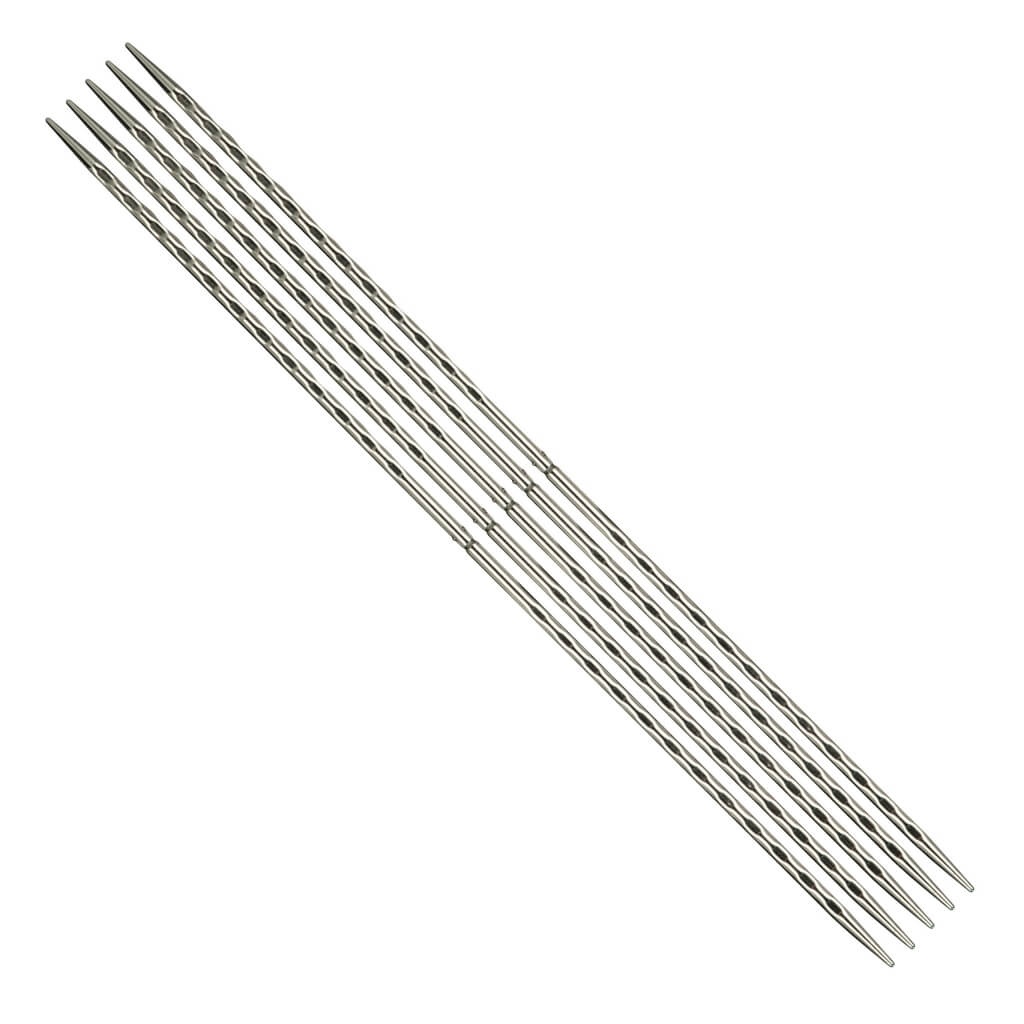
Addi Strumpfstricknadel, Quintett Novel
Die Erfolgsfamilie Novel wird mit den 5 Lace-Nadeln ergänzt. Das Nadelspiel mit viereckige Nadeln im ergonomischen Design sorgt mit seiner strukturierten Novel-Struktur für ein gleichmäßiges Maschenbild, mühelos und unverkrampft. Material: Messing weißbronziert mit zwei Lace-Spitzen 15 – 23 cm | 3,0 – 8,0 mm
Brand: Addi
Category: Arts & Entertainment > Hobbies & Creative Arts > Arts & Crafts > Art & Crafting Tools > Needles & Hooks > Knitting Needles > Double-Pointed Knitting Needles